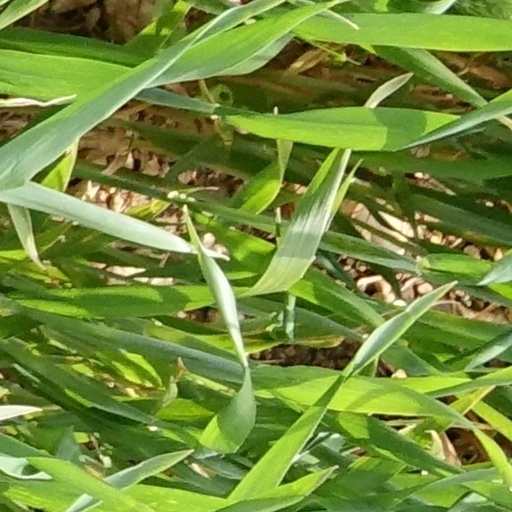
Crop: wheat